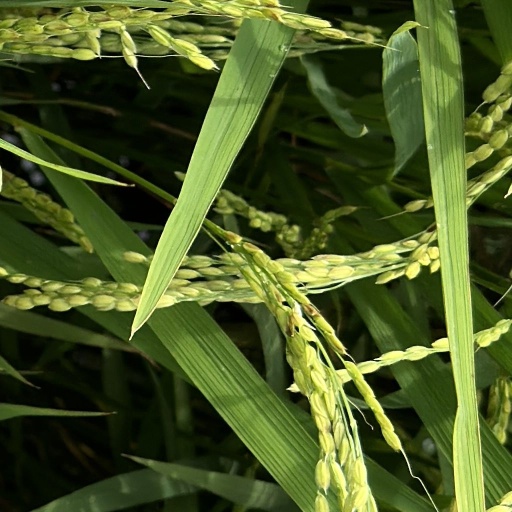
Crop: rice